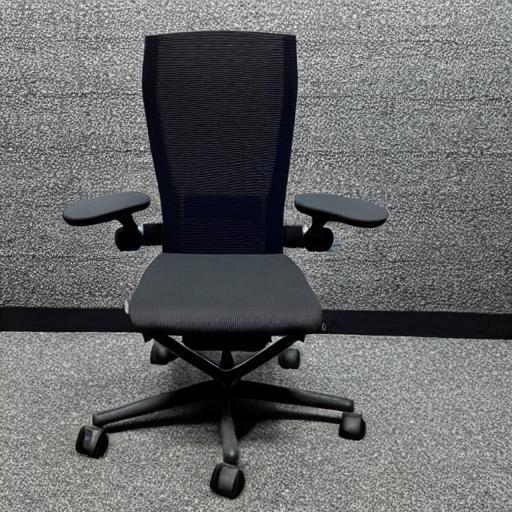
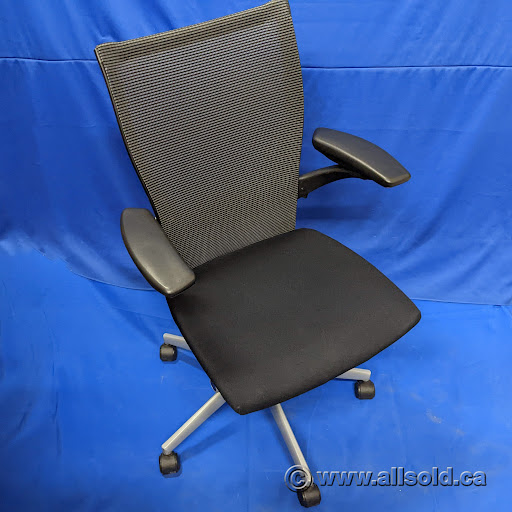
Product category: items_chair
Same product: no